Billy Walkabout

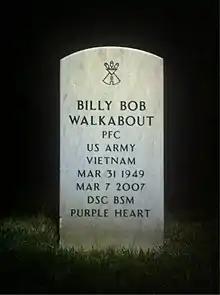
Grave at Arlington National Cemetery

He suffered from complications arising from exposure to the Agent Orange defoliant used in Vietnam. He was waiting for a kidney transplant and took dialysis three times a week. He died of pneumonia and renal failure in a hospital in Norwich, Connecticut, survived by his wife and several children from earlier marriages.